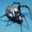
Label: spider